University of Louisville Cardinal Marching Band

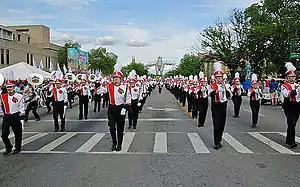
2013 Cardinal Marching Band - Opening Act for the Kentucky Derby Festival Pegasus Parade on Broadway in Louisville

During the Kentucky Derby Festival, the band has two events that it participates in annually. The first of which is the "Pegasus Parade", held in downtown Louisville two days before the Kentucky Derby. It is one of the largest parades in the United States. The band marches the parade among all the other floats and attractions while playing fight songs, both representing the University of Louisville and the city of Louisville itself.